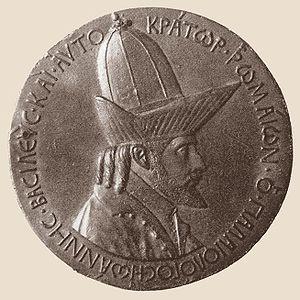
L’Empire byzantin, ainsi appelé depuis le XIXᵉ siècle pour décrire l’empire romain d'Orient du Moyen Âge, fut gouverné par la dynastie des Paléologue de 1261 à 1453, c’est-à-dire la période comprise entre la reconquête de Constantinople sur les Latins par Michel VIII Paléologue et la conquête finale de la Ville par les Ottomans conduits par Mehmed II. La dynastie des Paléologue s'est maintenue au pouvoir plus longtemps qu’aucune autre sur l’empire, parvenant à maintenir la loyauté de ses sujets en dépit du ressentiment populaire que provoqua l’union des Églises orientale et occidentale lors des conciles de Lyon et de Florence ensuite, ainsi que des déboires d’Andronic II et de Jean V.
On qualifie d’apports byzantins à la Renaissance italienne l’influence qu’exercèrent des intellectuels grecs et italiens sur le mouvement humaniste au cœur de la Renaissance grâce à la redécouverte des anciens auteurs grecs et de leurs commentateurs, soit à la suite de voyages entrepris par les intellectuels italiens à Byzance à la recherche de manuscrits antiques, soit par des exilés byzantins venus s’établir en Italie pour y enseigner, principalement à l’occasion du Concile de Florence et après la chute de Constantinople.
Jean VIII Paléologue, né le 16 décembre 1392 à Constantinople, et mort le 31 octobre 1448 dans la même ville, est un empereur byzantin de 1425 à 1448, fils de Manuel II Paléologue, empereur byzantin, et d'Hélène Dragaš.
Manuel Doukas Chrysaphes était un chanteur, compositeur et théoricien musical byzantin du XVᵉ siècle. Natif de la Thrace, il s’illustra notamment à la cour des derniers empereurs de l’Empire byzantin avant la chute de Constantinople. Pendant les règnes de Jean VIII et Constantin XI Paléologue, Manuel Chrysaphes écrivit et composa de nombreuses œuvres : près de 300 peuvent lui être attribués dont un fameux traité sur l’art du chant qui eut une influence considérable sur ses successeurs.